Jack Lyon

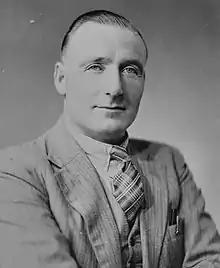

William John Lyon (15 February 1898 – 26 May 1941) was a New Zealand politician of the Labour Party. He was killed in World War II while serving with the 2nd New Zealand Expeditionary Force.